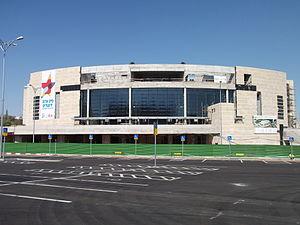
Le Jerusalem Payis Arena est une salle multi-sport située à Jérusalem en Israël, elle a été inaugurée en 2014 et peut contenir jusqu'à 11 000 personnes. Mifal HaPayis a participé au financement du projet, c'est pourquoi le complexe porte son nom.